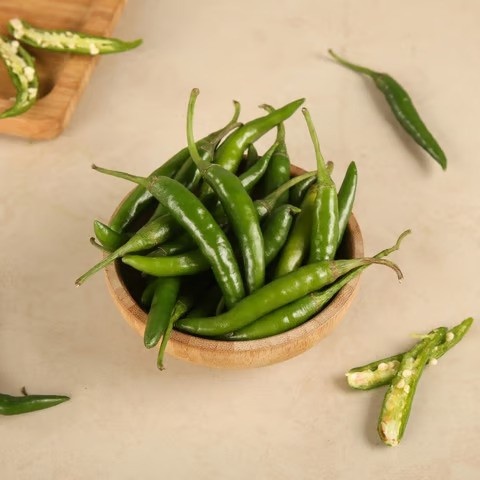
Green-chiliy Greens
Brand: Tasty
Category: Food, Beverages & Tobacco > Food Items > Fruits & Vegetables > Fresh & Frozen Vegetables > Peppers